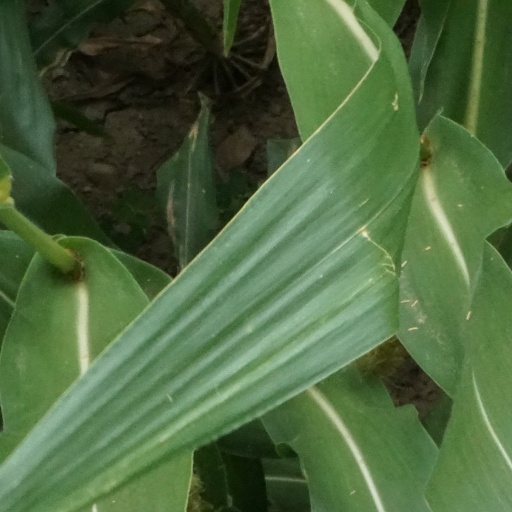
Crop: maize; corn